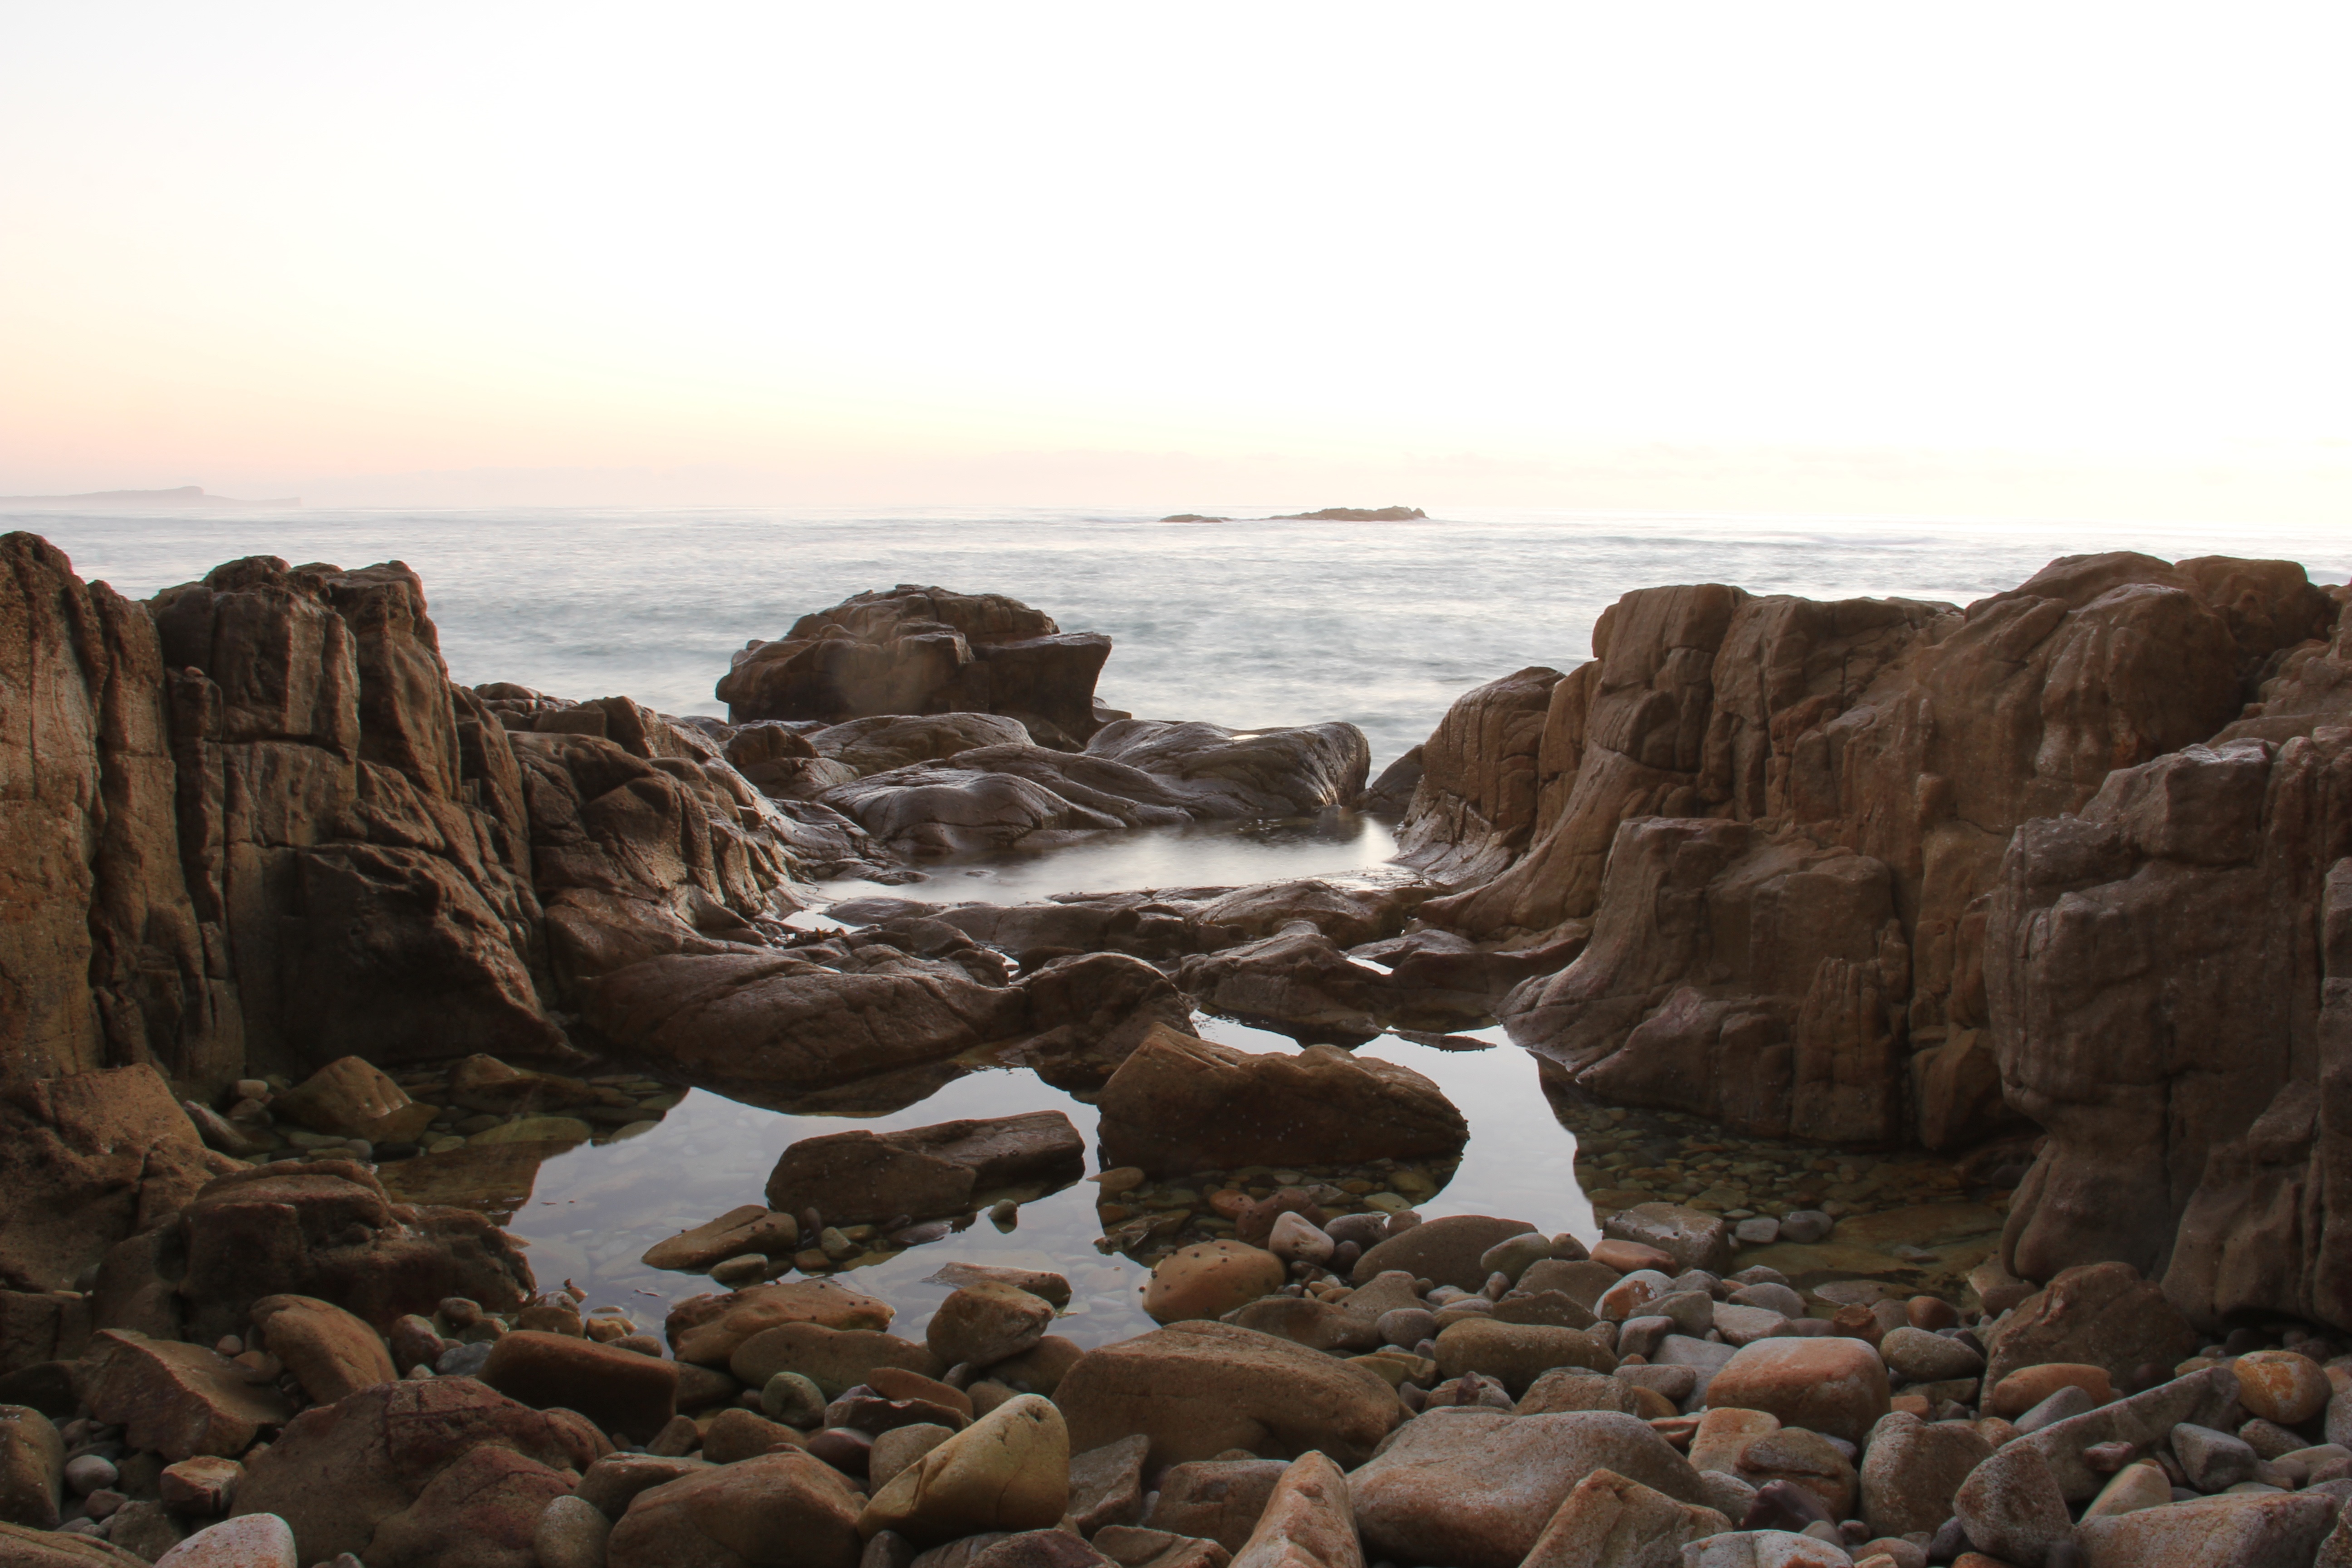
beach, landscape, sea, coast, rock, ocean, shore, formation, cliff, cove, bay, terrain, material, body of water, geology, cape, wadi, natural environment